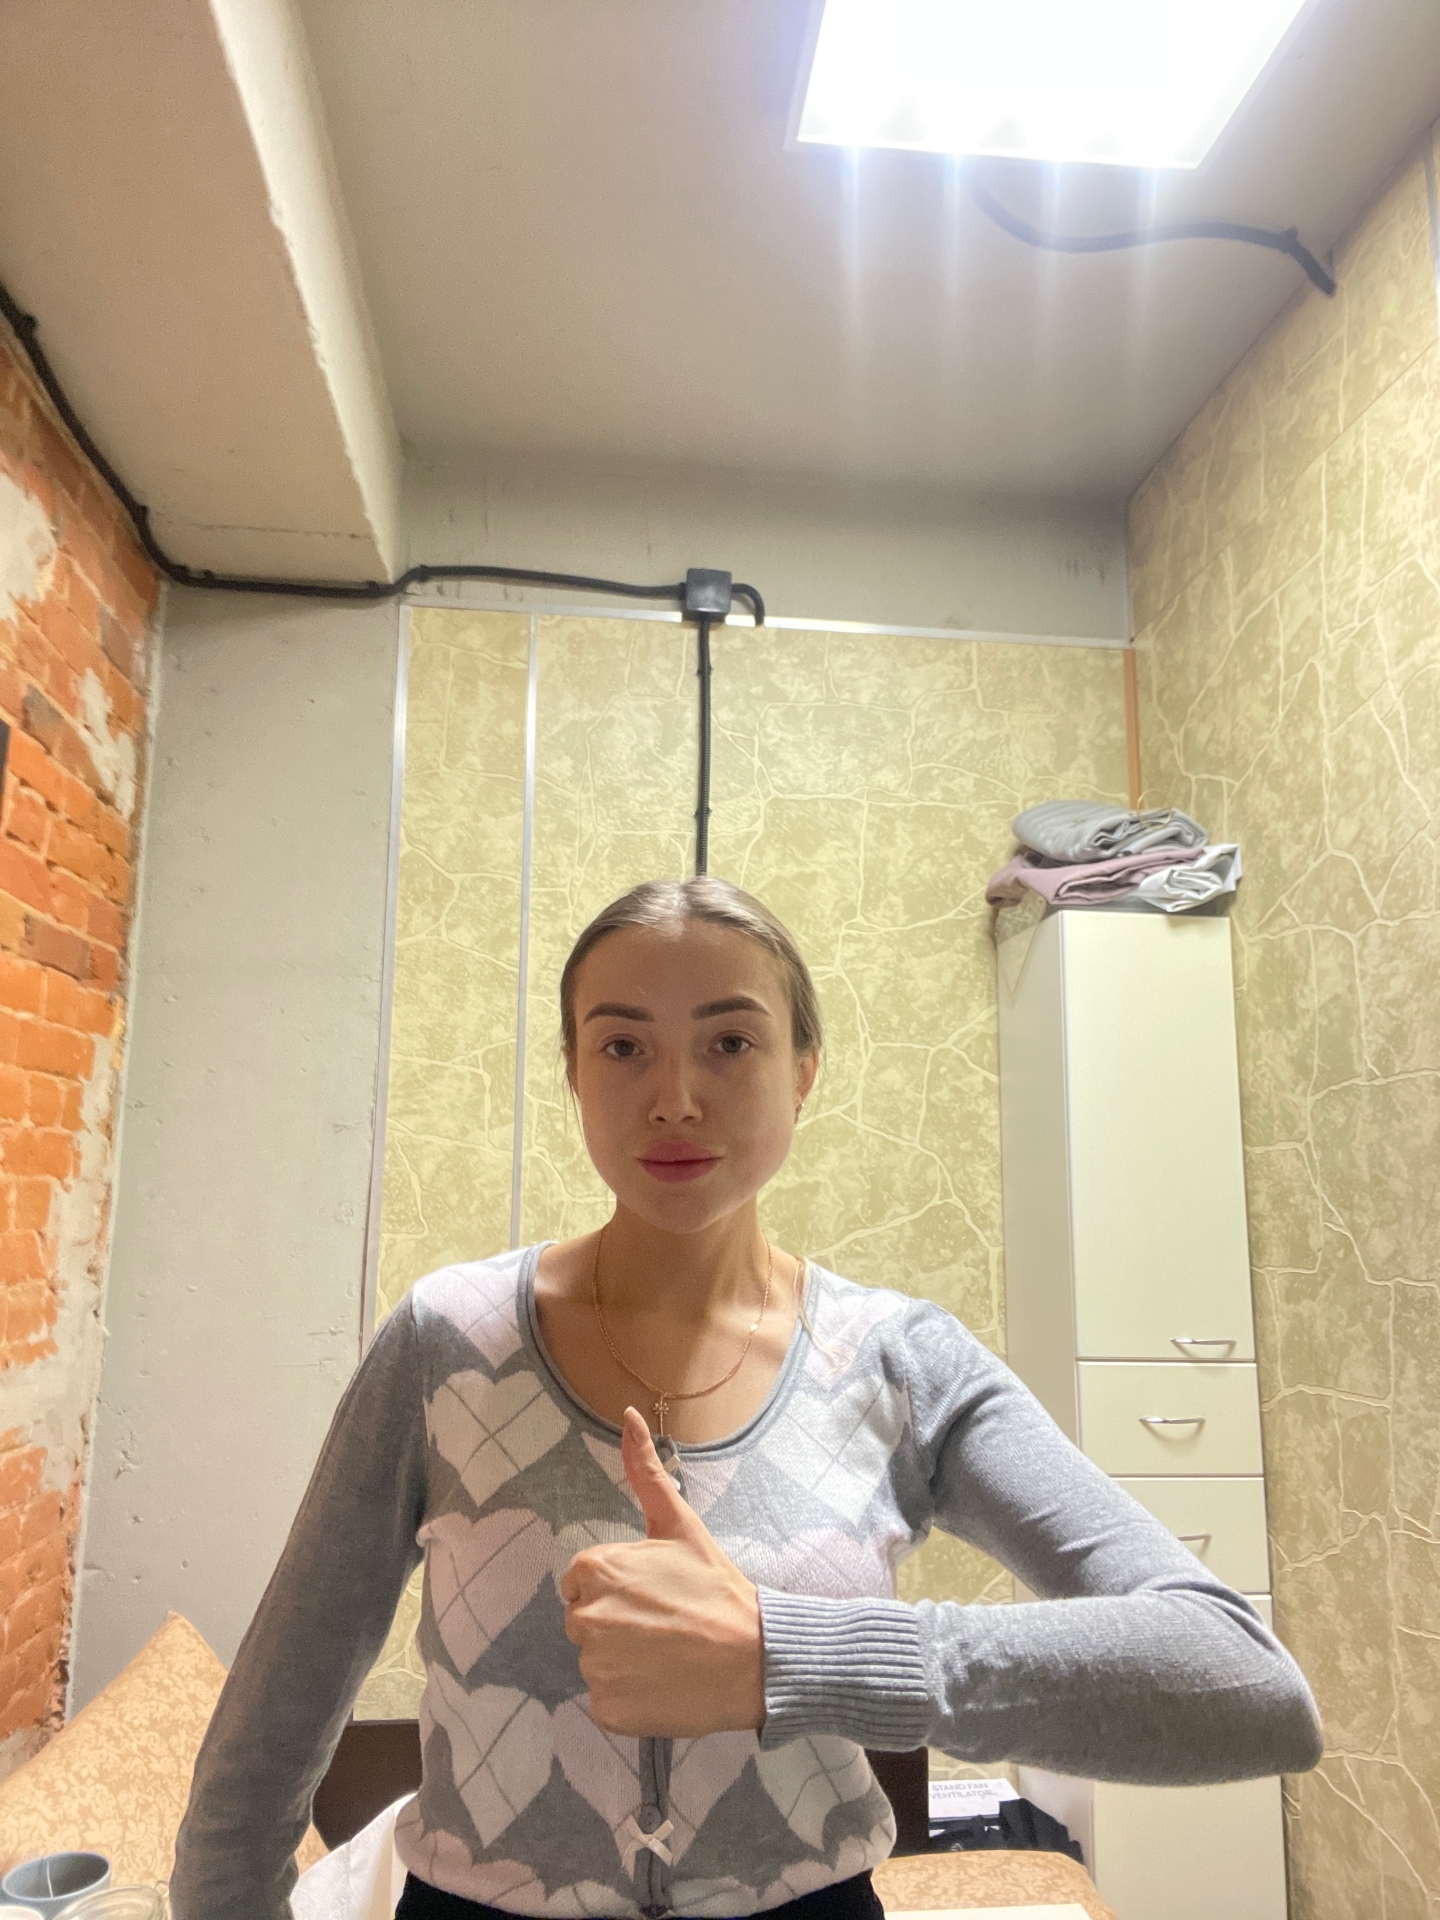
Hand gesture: like